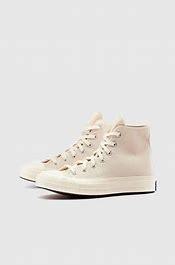
Brand: Converse
Model: Chuck Taylor All Star 1970S